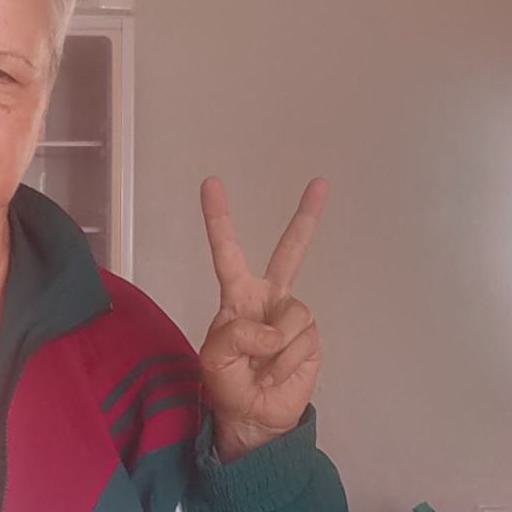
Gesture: peace